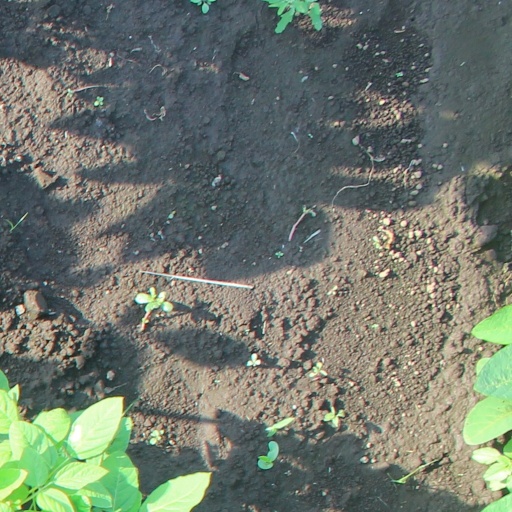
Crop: soybean